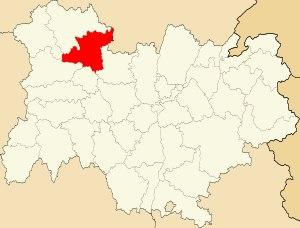
L'arrondissement de Vichy est une division administrative française, située dans le département de l'Allier et la région Auvergne-Rhône-Alpes.